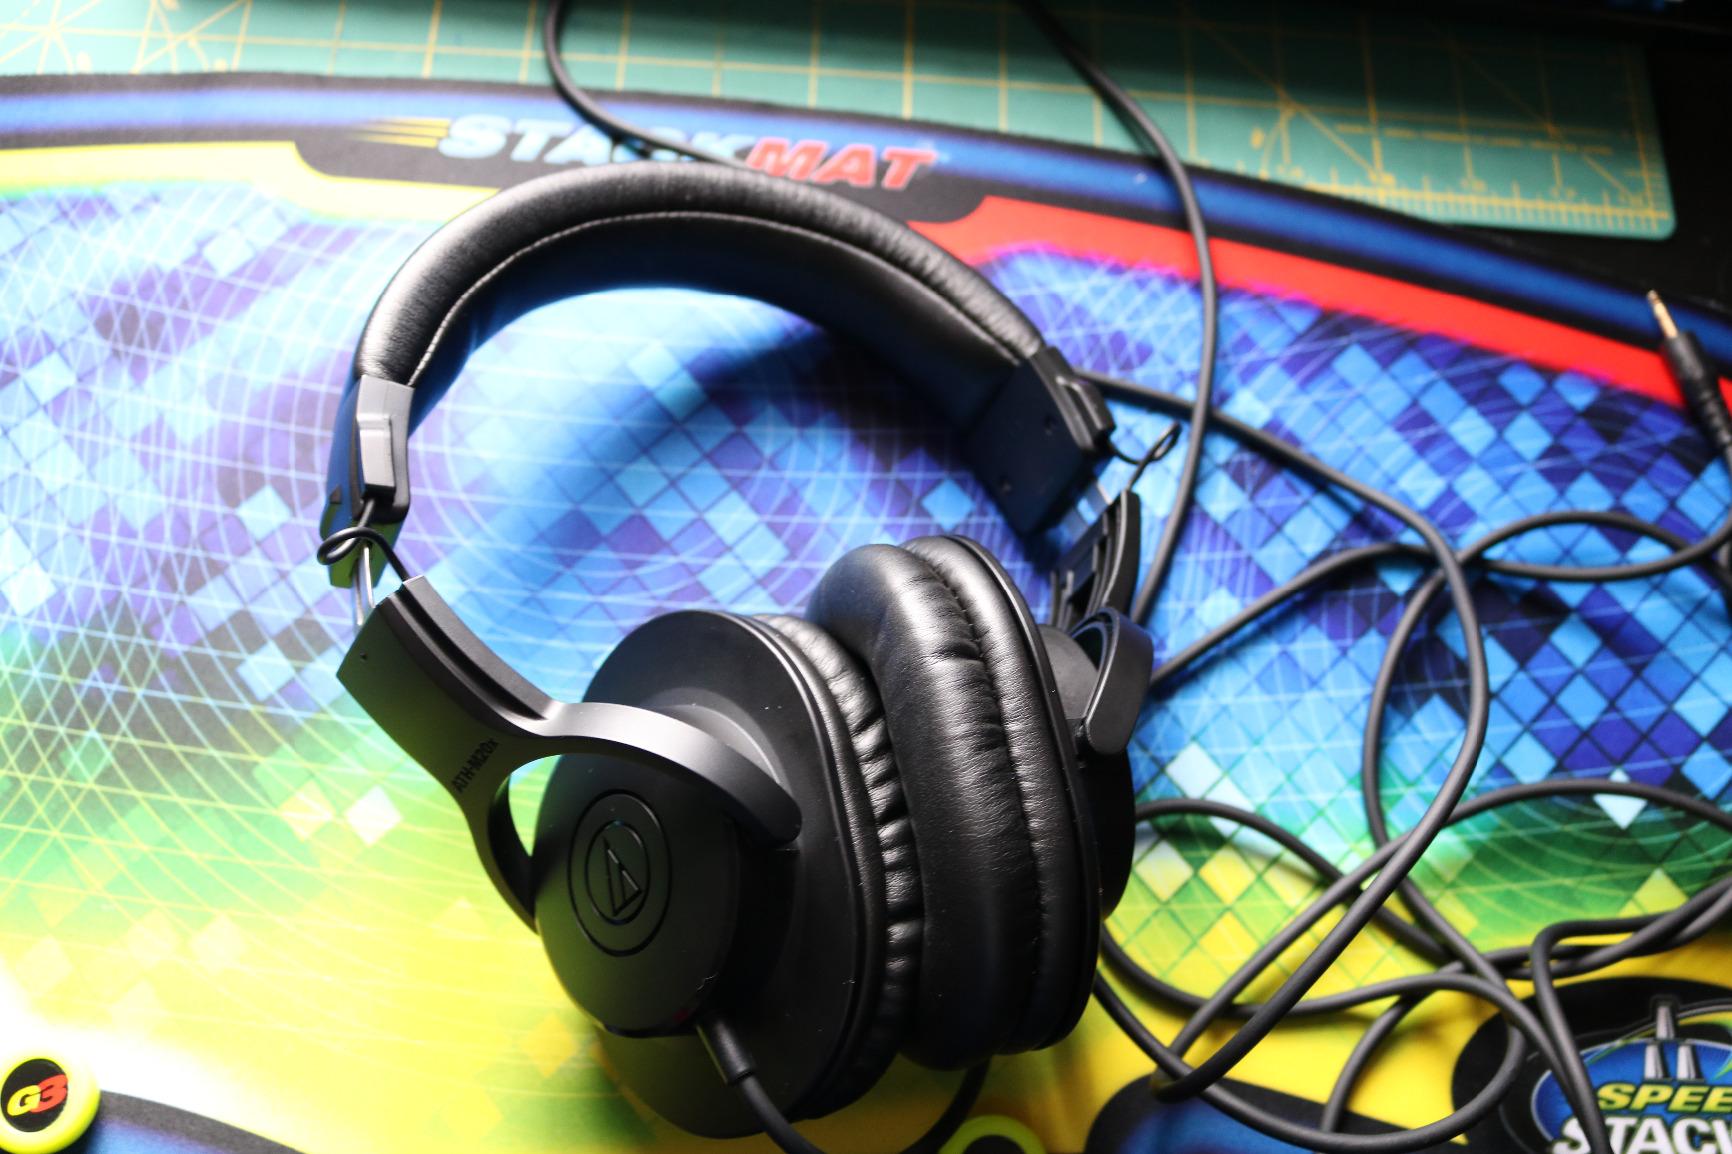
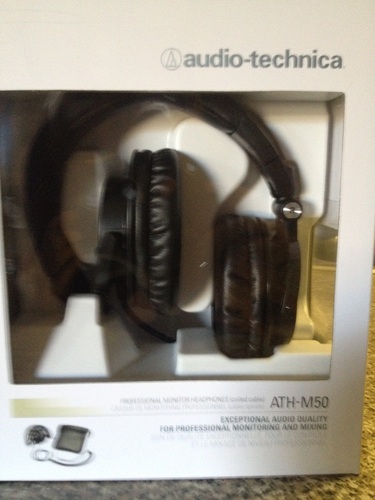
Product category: headphones
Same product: no